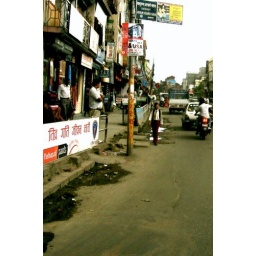
A boy walking down a busy street in Nepal.